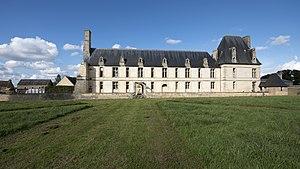
Château de Fresney-le-Puceux, Calvados, 2017. This building is indexed in the Base Mérimée, a database of architectural heritage maintained by the French Ministry of Culture,
Gilonne d'Harcourt, marquise de Piennes puis comtesse de Fiesque, née en 1619 et morte le 16 octobre 1699, française, fut la dame d'atours d'Anne d'Autriche au palais du Louvre, puis, pendant la Fronde des princes, avec Anne de La Grange-Trianon, comtesse de Frontenac, maréchale de camp de Mademoiselle de Montpensier dite la Grande Mademoiselle qu'elles suivirent ensemble dans son exil au château de Saint-Fargeau.